Andrea Sestini Hlaváčková

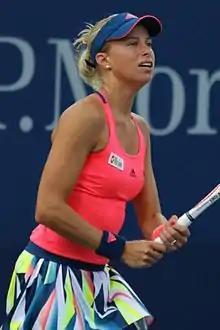
Hlaváčková at the 2016 US Open

Andrea Sestini Hlaváčková (née Hlaváčková; ; born 10 August 1986) is a Czech former professional tennis player.